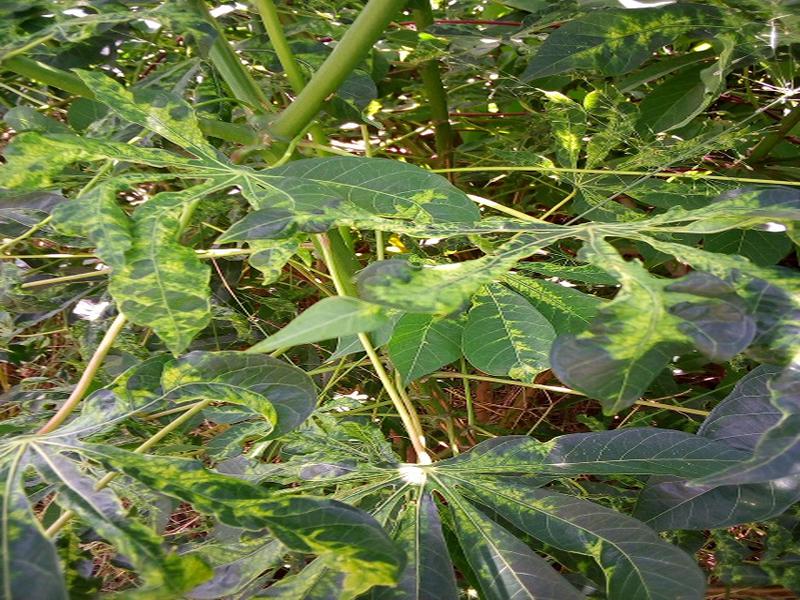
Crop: cassava
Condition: mosaic_disease